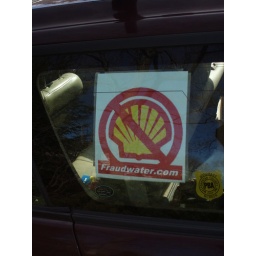
No Shell Broadwater sign in car window